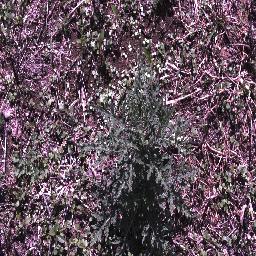
Label: parthenium